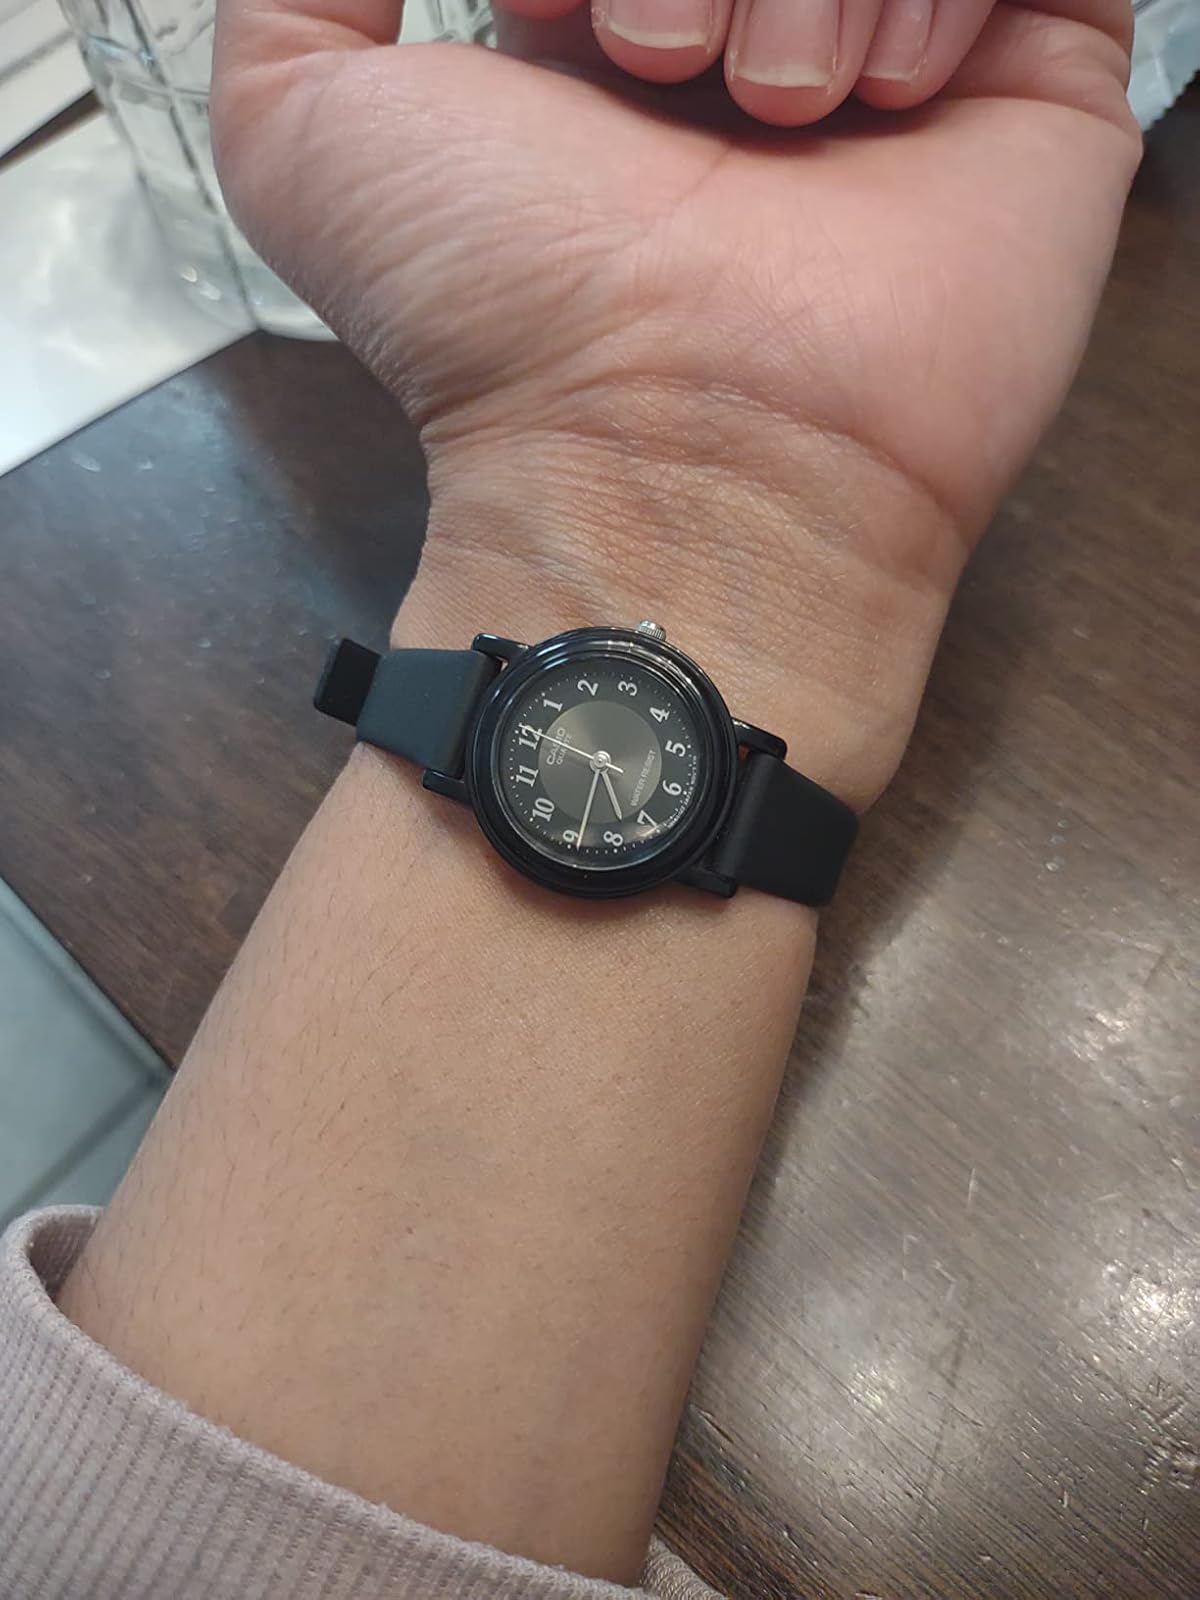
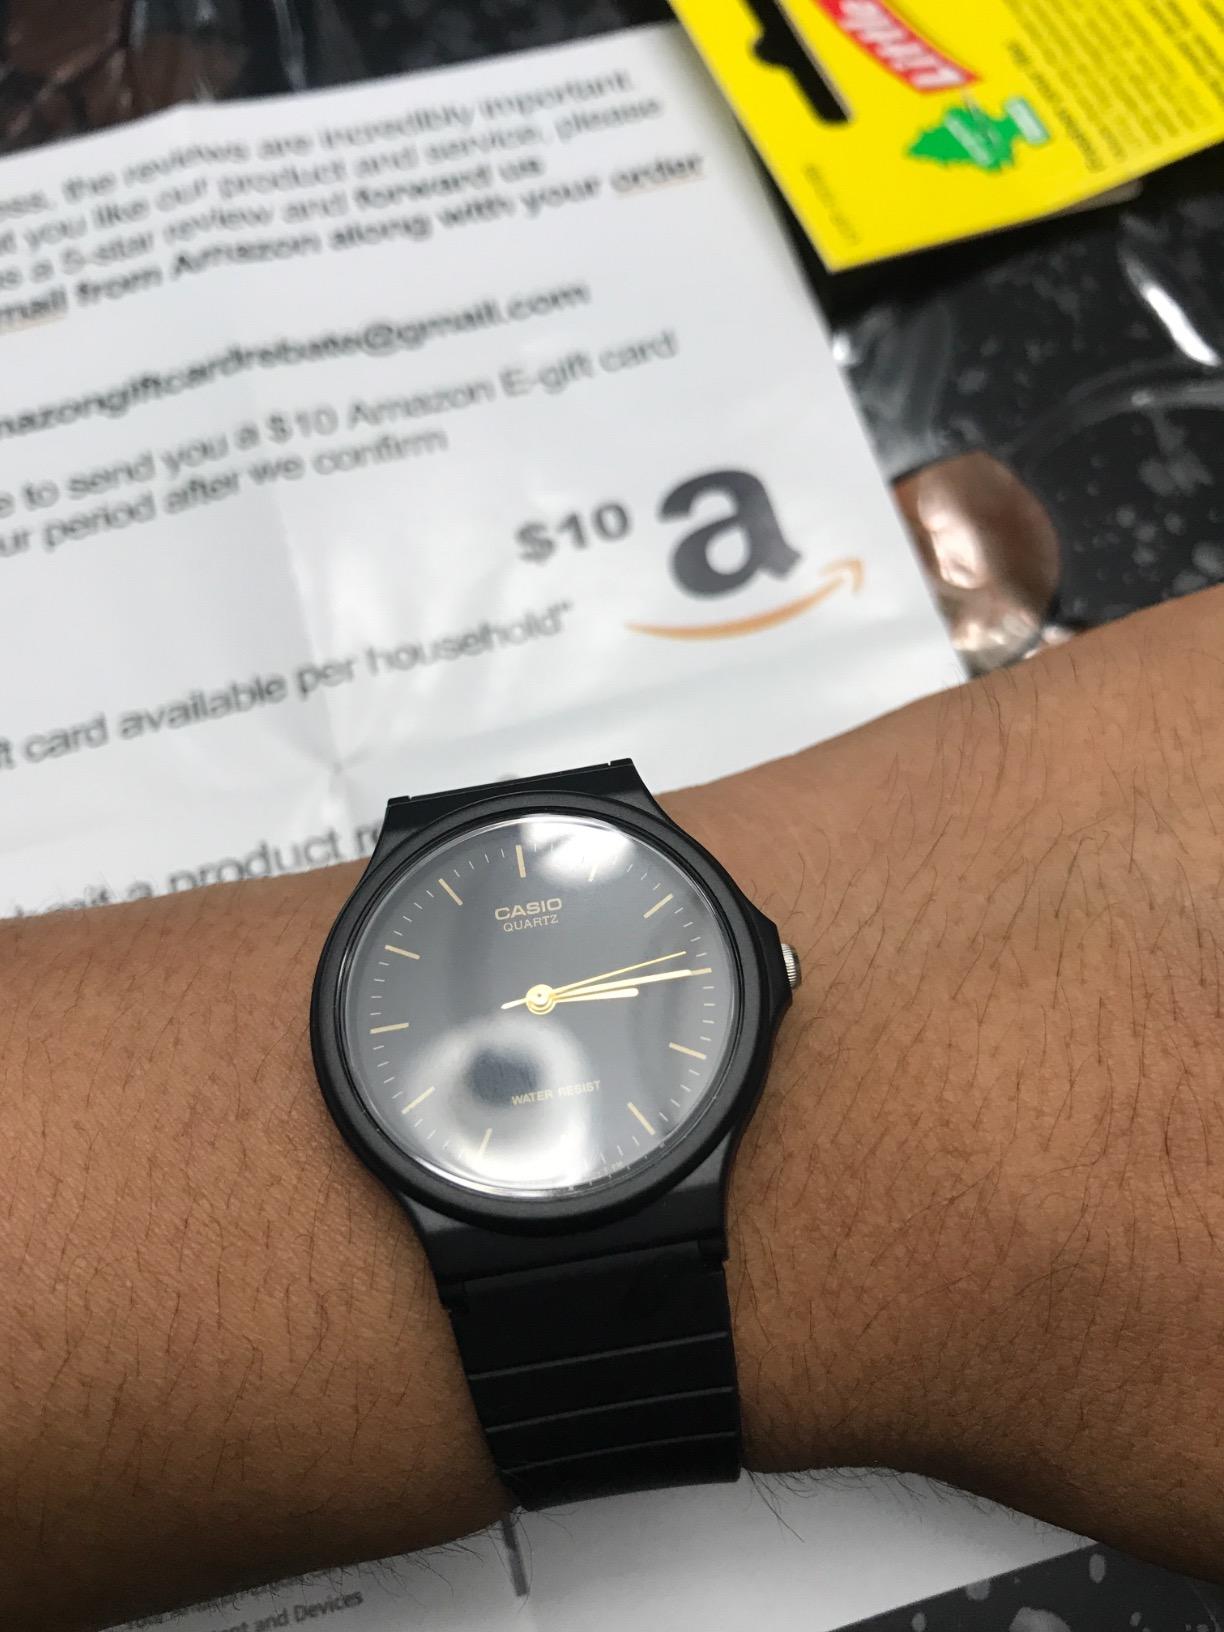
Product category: accessories_watch
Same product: no